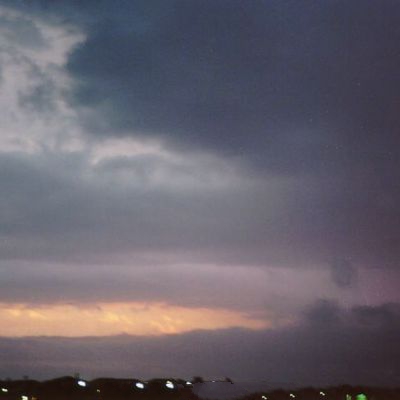
Cloud type: Stratus (St)